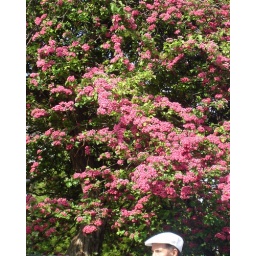
An old man's white hat glows in the sunlight under pink flowering trees near Sacre Coeur. Paris, April 2006.